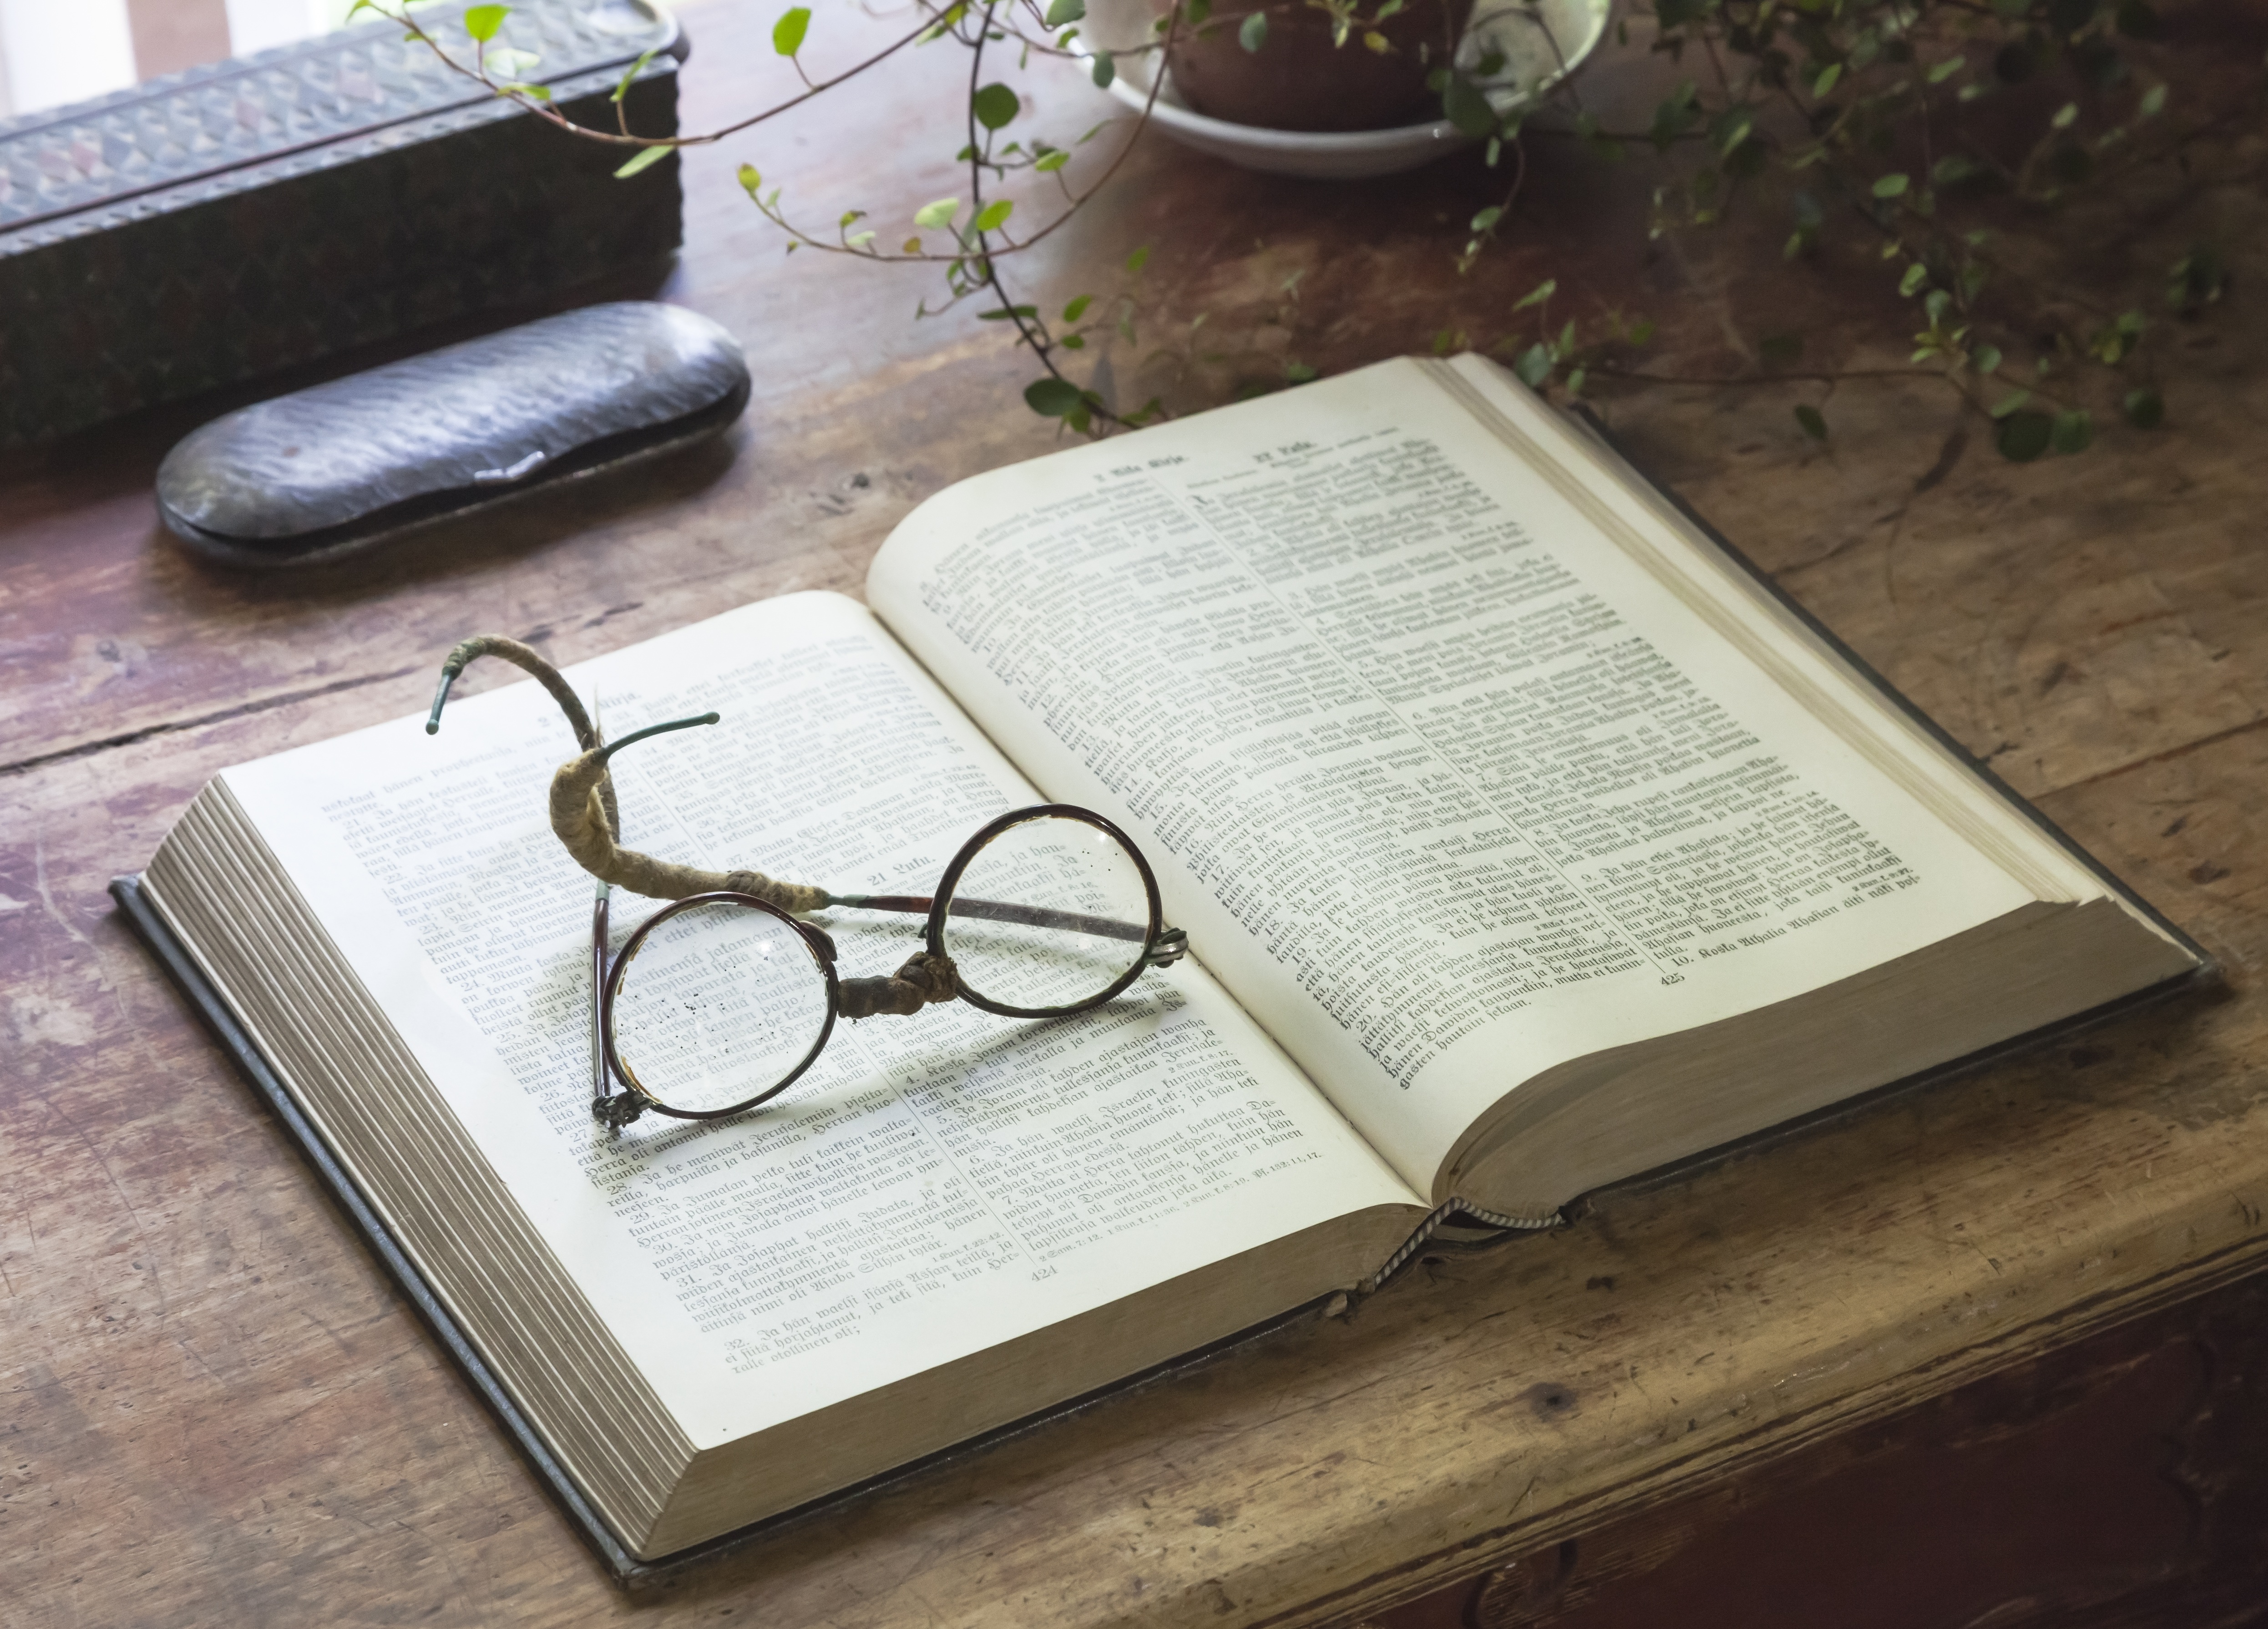
writing, table, book, wood, flower, museum, holy bible, patched, harvested, eye glasses, worn out, specs, mutilated, glass enclosure